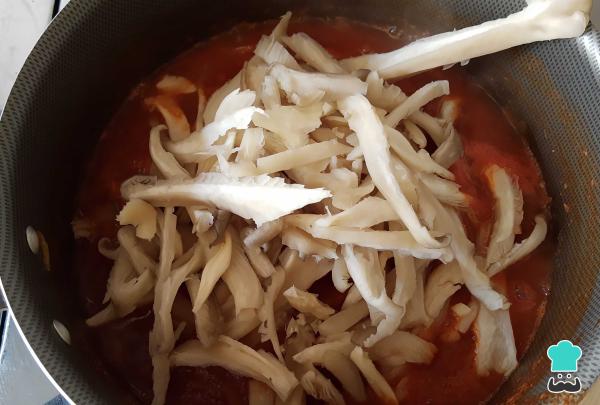
Pasados los 10 minutos de cocción de la salsa con la cebolla, agrega las setas cortadas en tiras, mezcla, comprueba el sabor y sazona un poco más si lo crees necesario. Deja cocinar hasta que las setas se hayan ablandado. Esto tomará alrededor de unos 5 minutos a fuego medio-bajo.